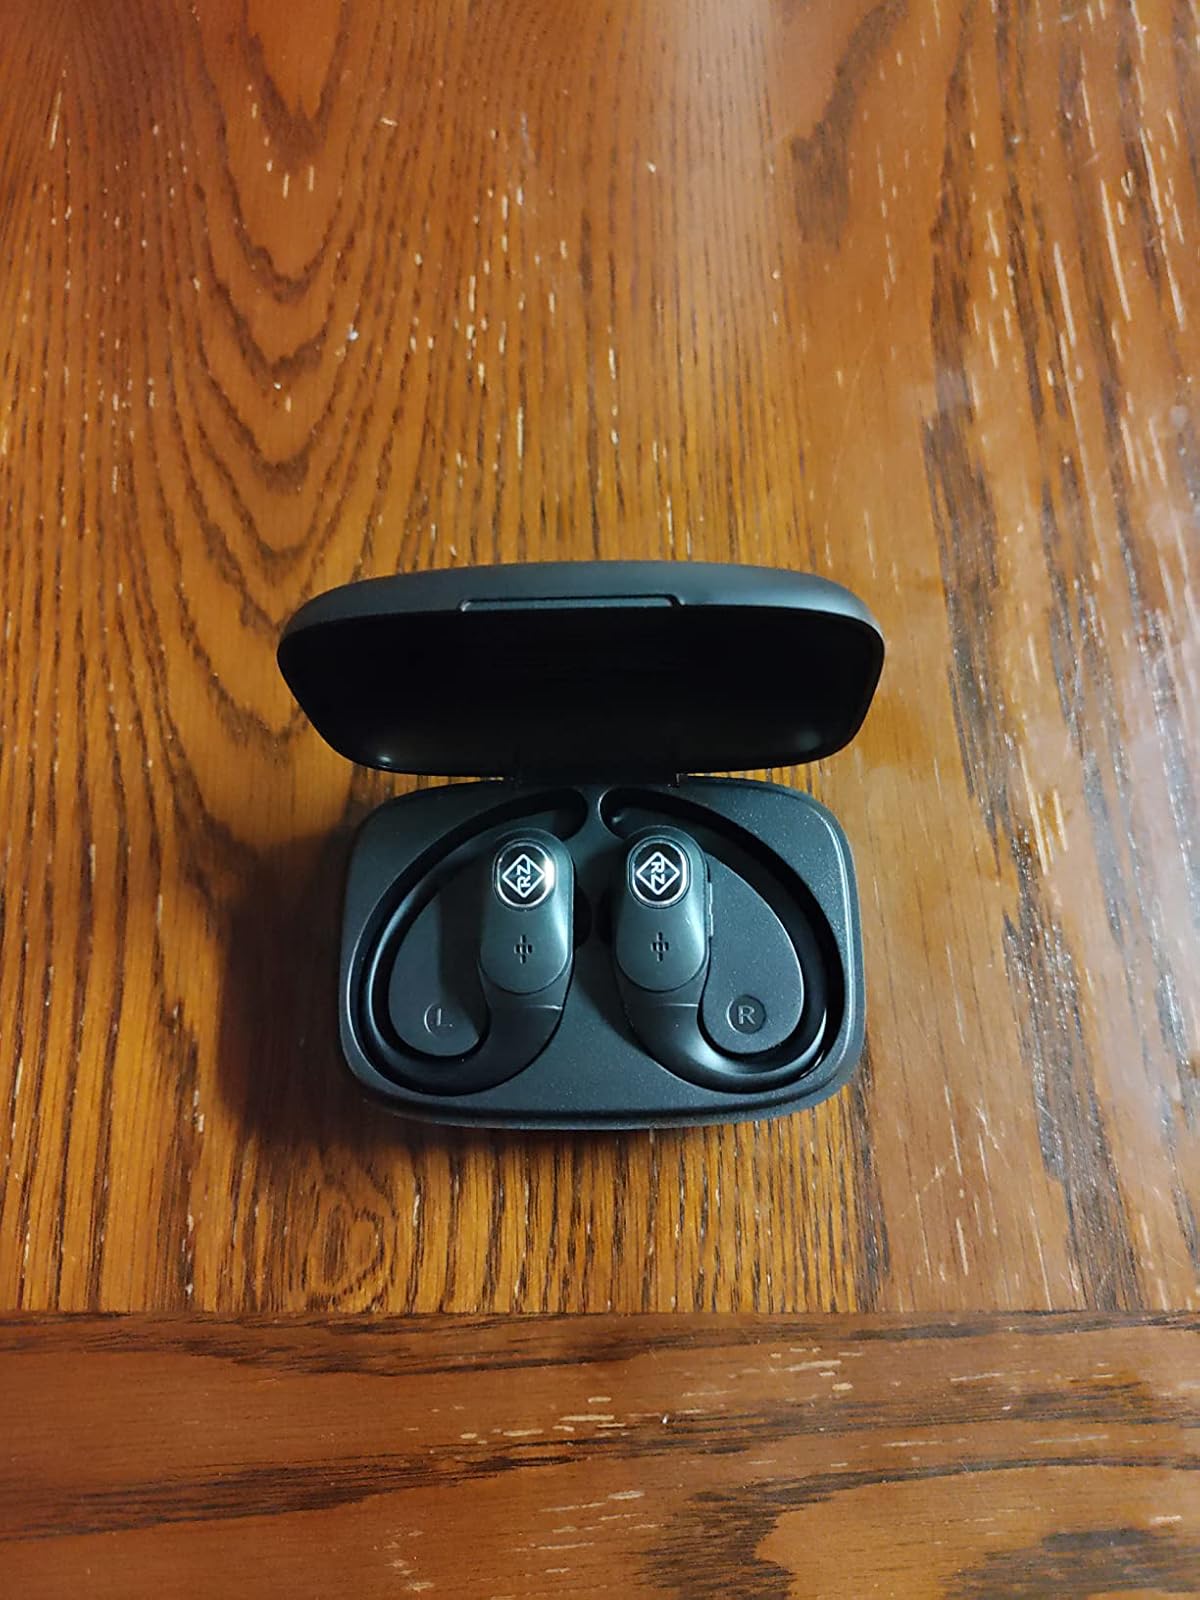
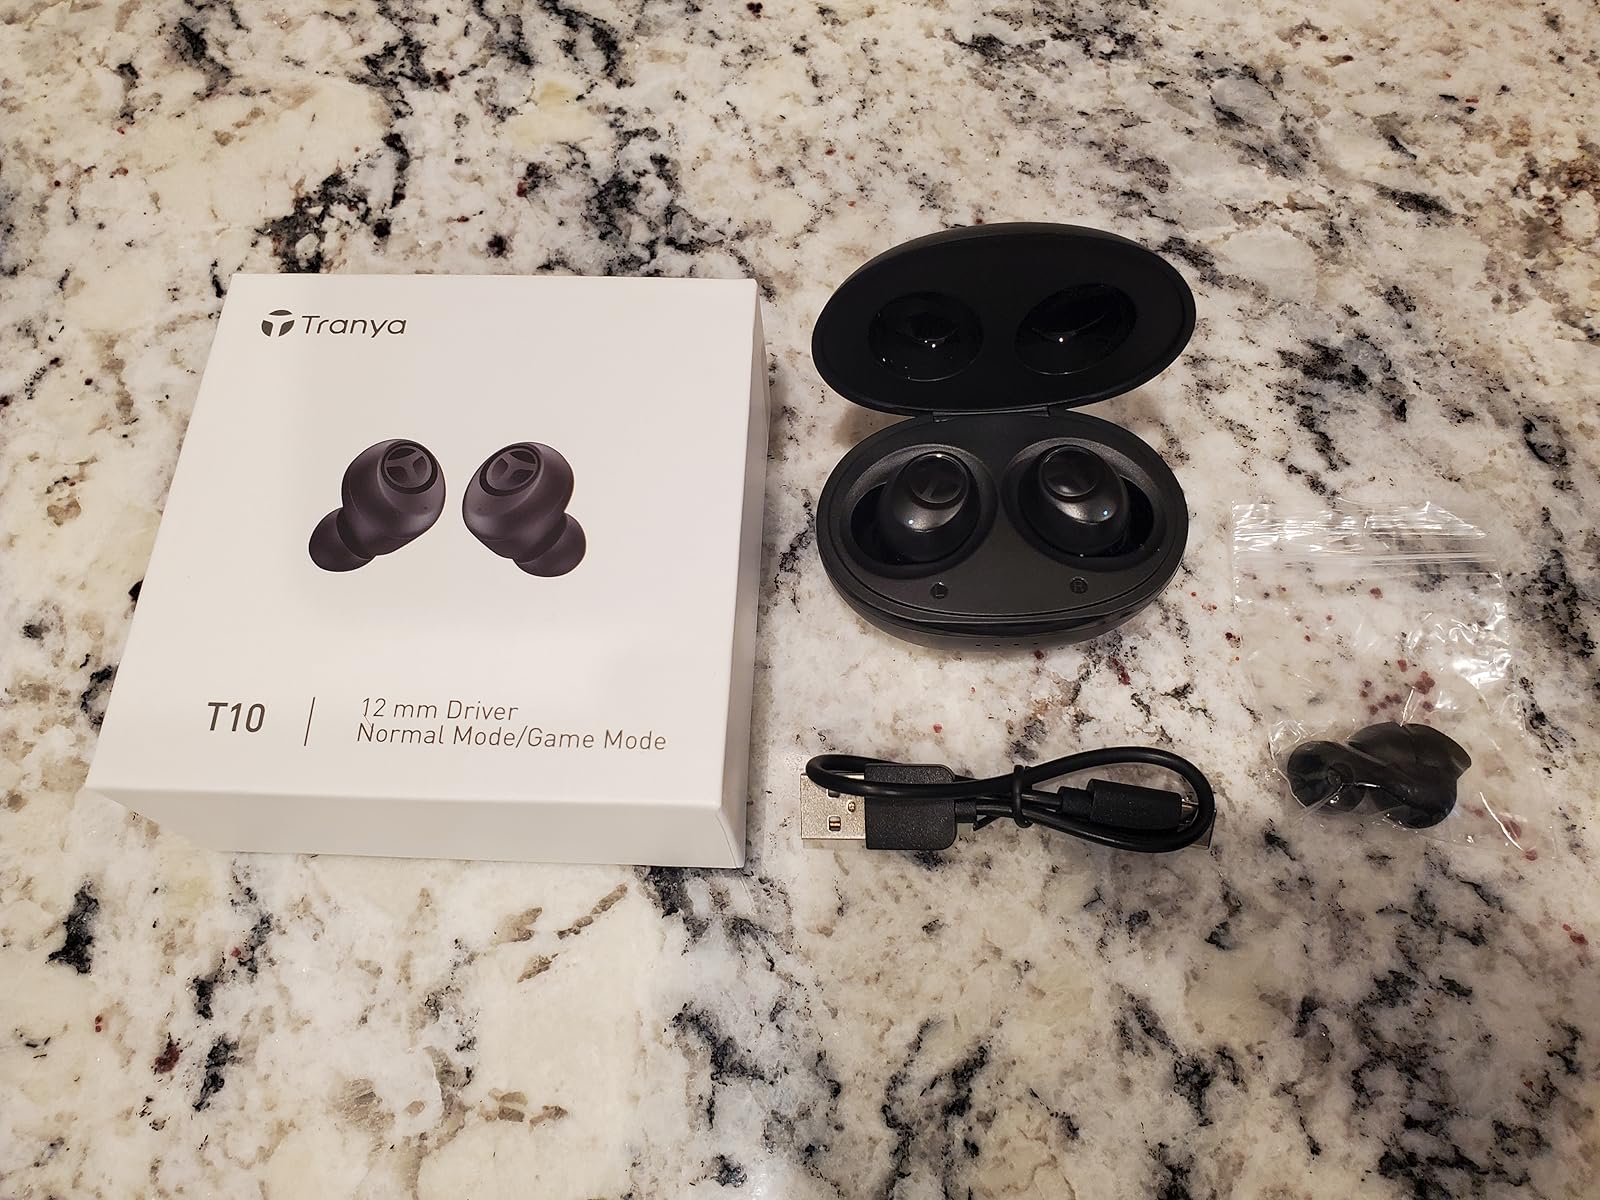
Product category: earbuds
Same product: no